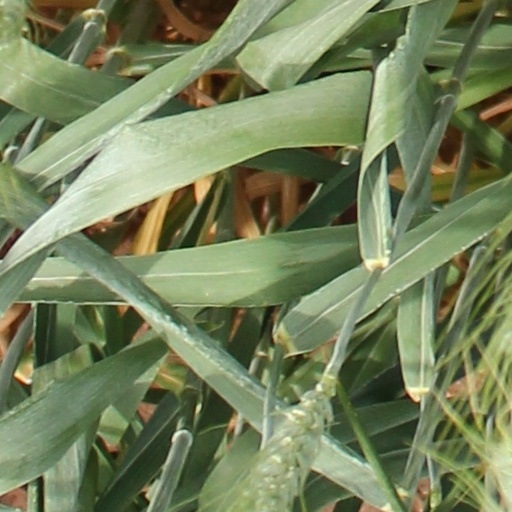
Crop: wheat